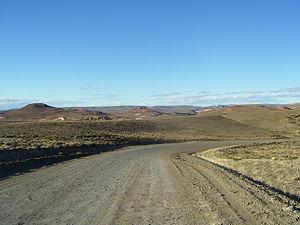
La Patagonie, également appelée « Le Grand Sud », désigne une région géographique appartenant au cône Sud située dans la partie méridionale de l'Amérique du Sud et partagée entre une partie chilienne à l'ouest et une partie argentine à l'est. La Patagonie comprend donc principalement le sud de l’Argentine et le sud du Chili, pour une superficie d'environ 800 000 kilomètres carrés. Ces deux régions, séparées par la cordillère des Andes, abritent des paysages contrastés de montagnes, de glaciers, de pampa, de forêts subpolaires, de littoraux, d'îles et d'archipels. Elles sont habitées depuis plus de dix mille ans par les Sud-Amérindiens, tels les Mapuches, et ont été décrites pour la première fois par l'Italien Antonio Pigafetta dans son récit, publié en 1525, de la première circumnavigation, une expédition entreprise par le navigateur portugais Fernand de Magellan et achevée, après la mort de celui-ci, par l'espagnol Juan Sebastián Elcano. Après une colonisation lente et difficile, une partie de la population autochtone aujourd'hui est métissée qu'on peut qualifier de « sudaméricano-européenne ».